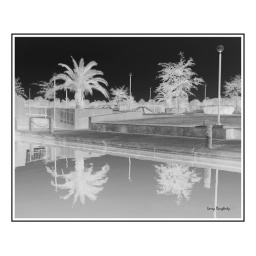
Black and white negative view of trees reflecting in the water at Lafreniere Park, Metairie, Louisiana.